Partie de cartes

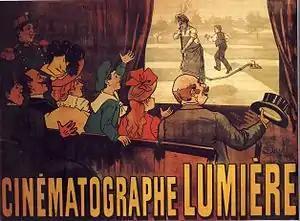
The poster advertising the Lumière brothers cinematographe

Partie de cartes (also known as Card Game and The Messers. Lumière at Cards (USA), or "A Quiet Game of Écarté") is an 1895 French black-and-white, silent short film directed and produced by Louis Lumière and starring Antoine Féraud.